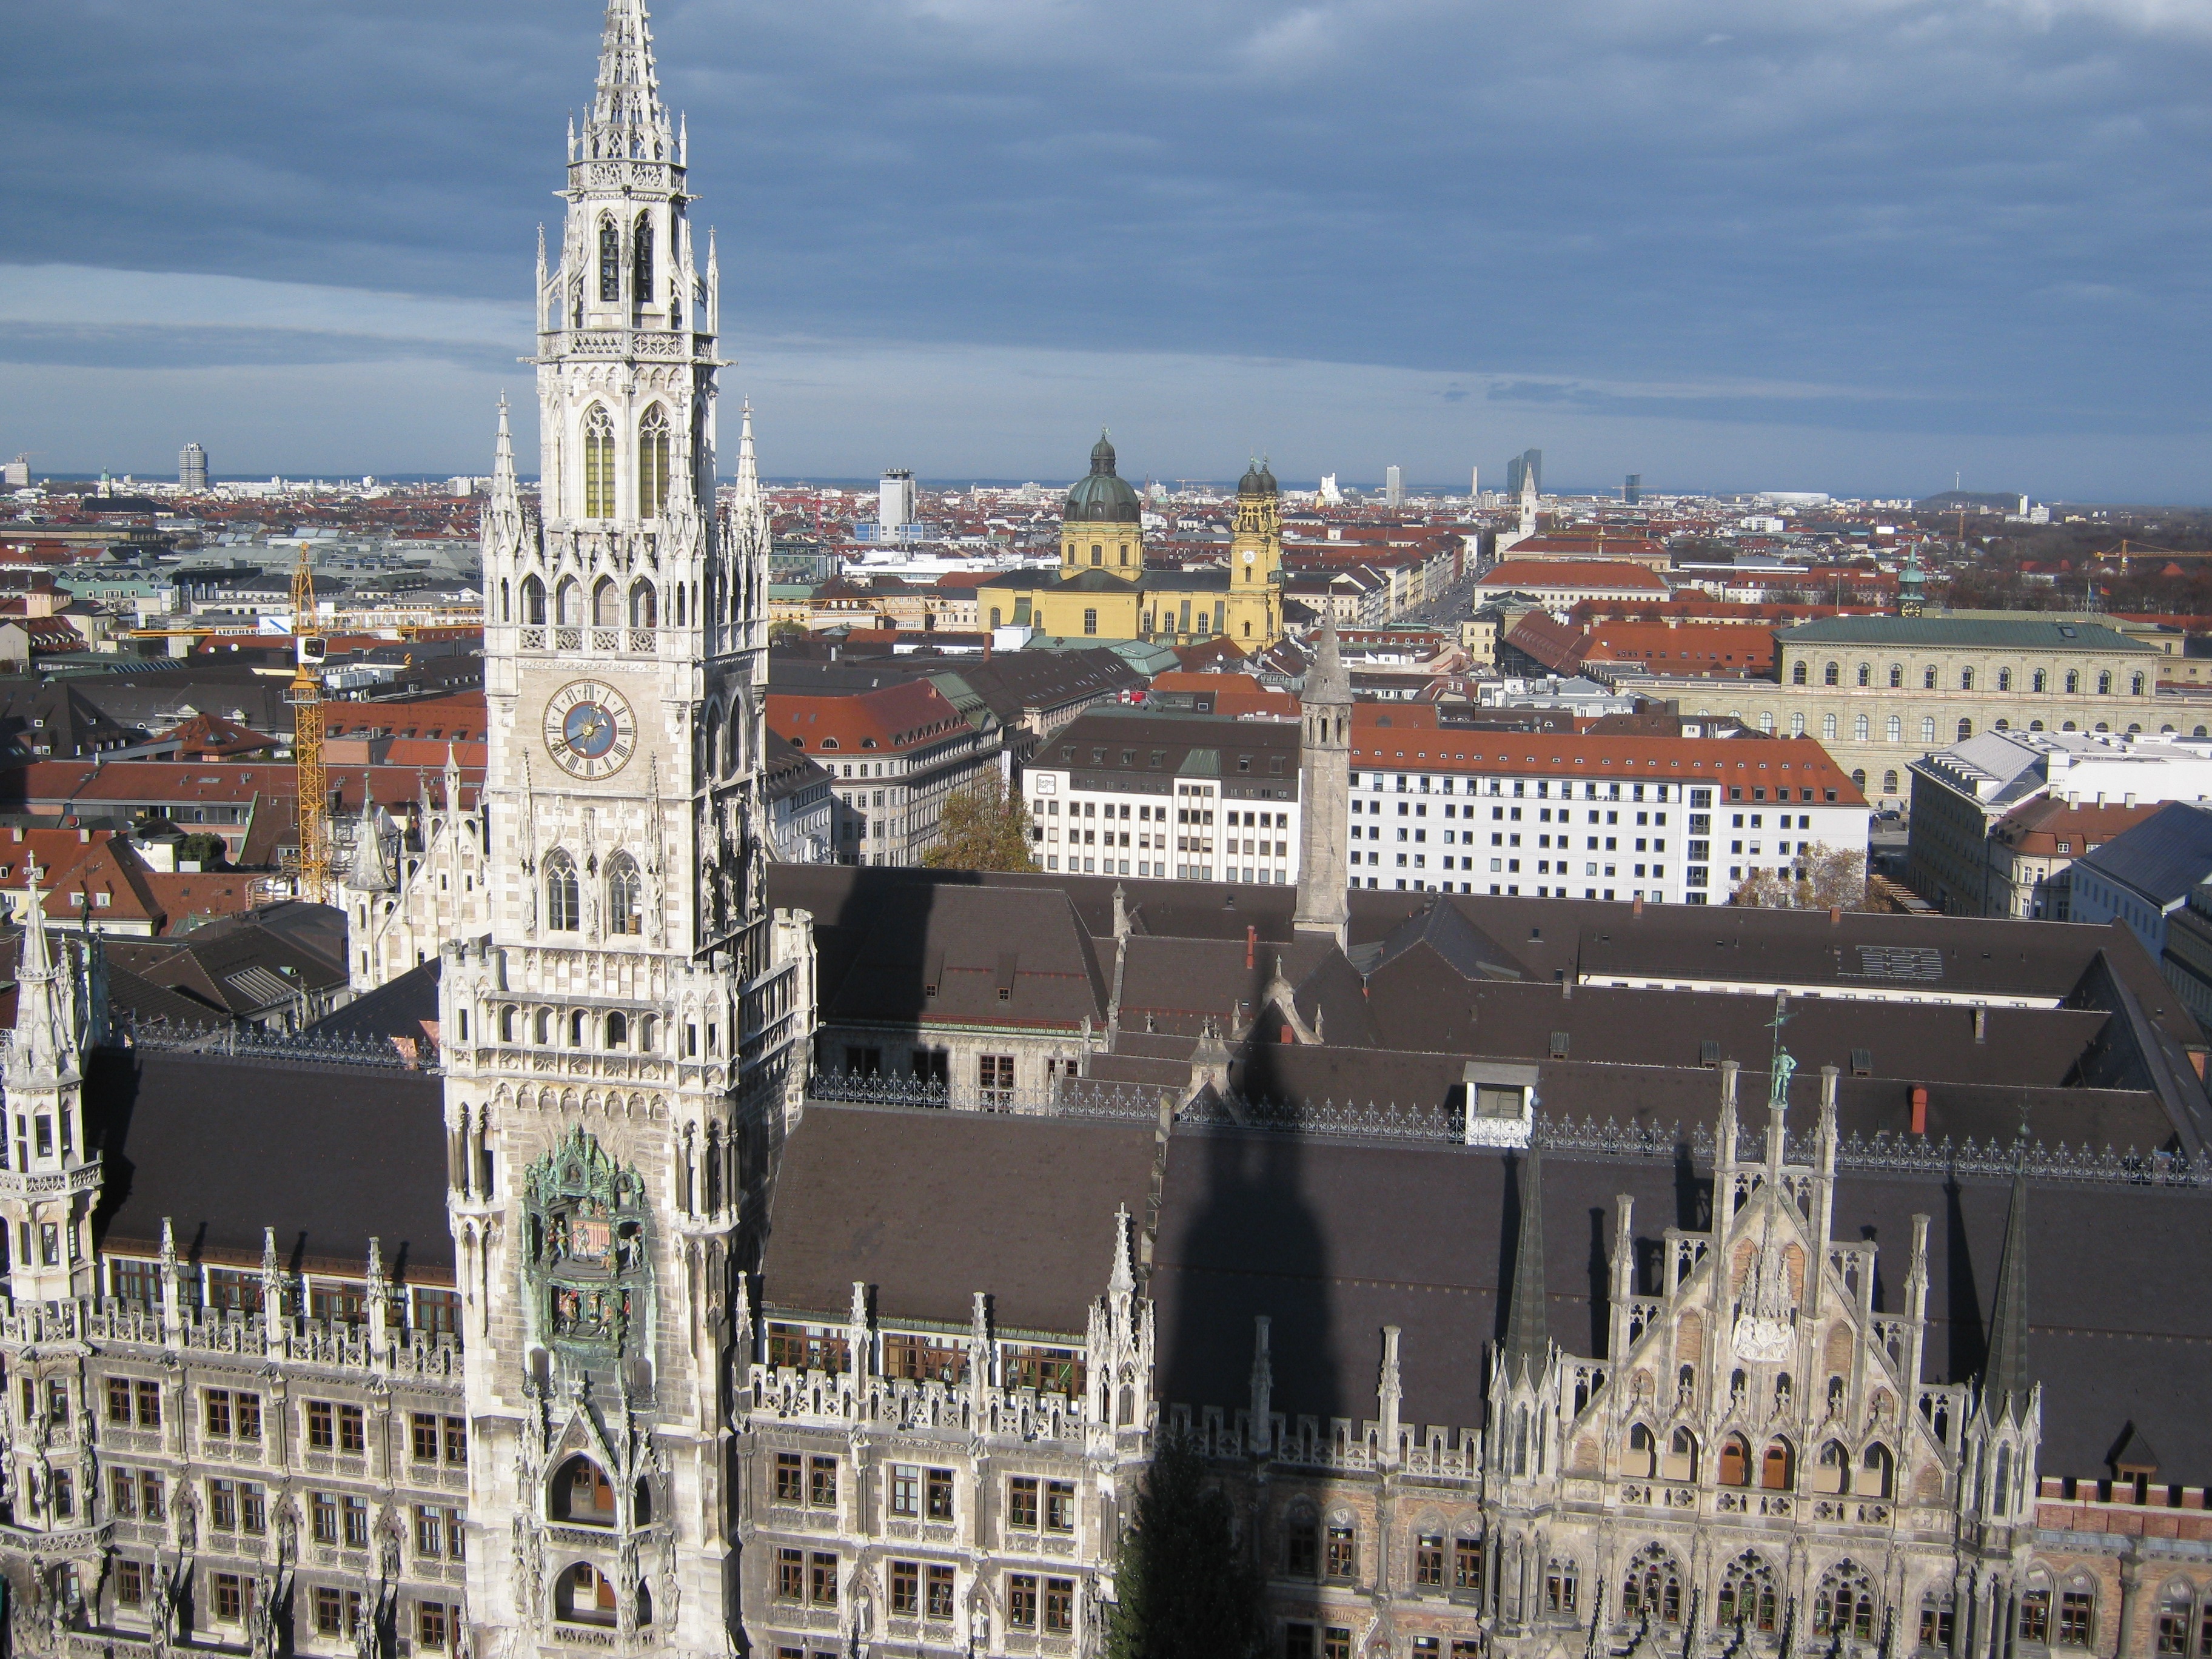
architecture, skyline, town, palace, city, skyscraper, cityscape, panorama, downtown, tower, plaza, landmark, church, cathedral, tourism, place of worship, spire, steeple, germany, town square, bavaria, munich, metropolis, tours, urban area, mecca, human settlement, seat of local government